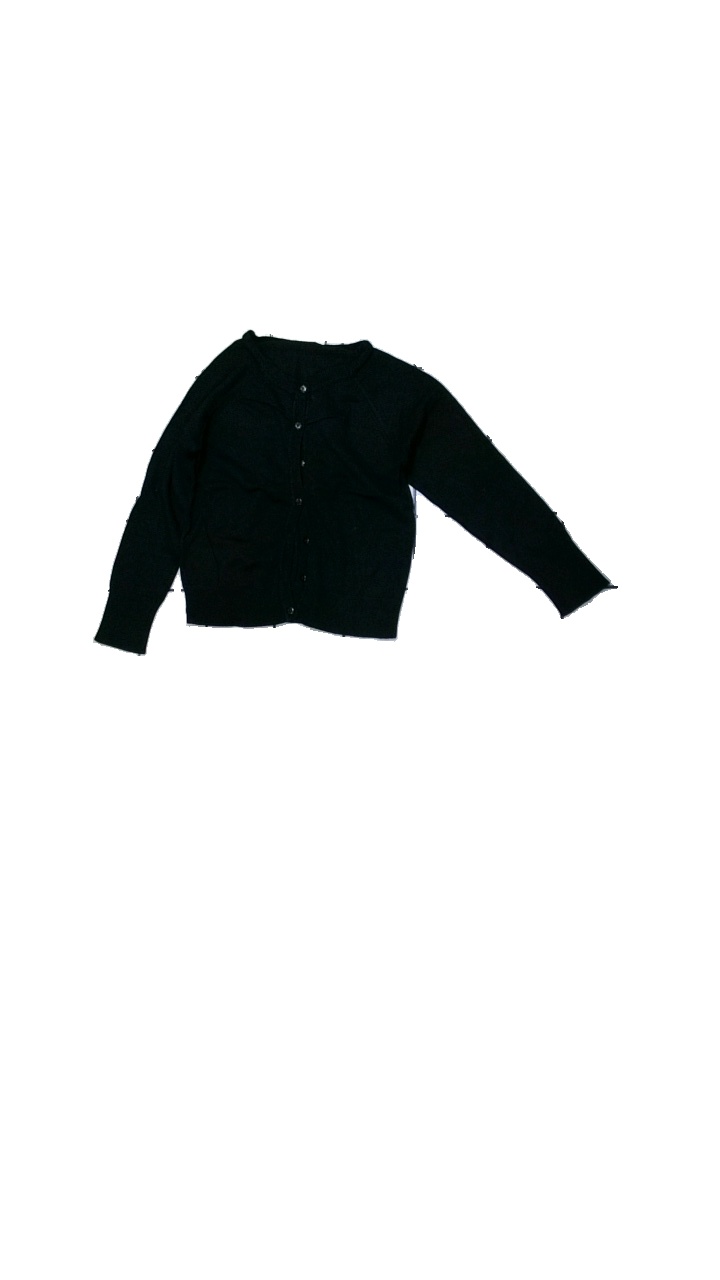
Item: Cardigan (Children)
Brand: Name It
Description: Black cardigan
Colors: Black
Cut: Regular
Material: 81% Viscose 19% Nylon
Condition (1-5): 5
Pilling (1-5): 5
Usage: Reuse
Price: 50-100